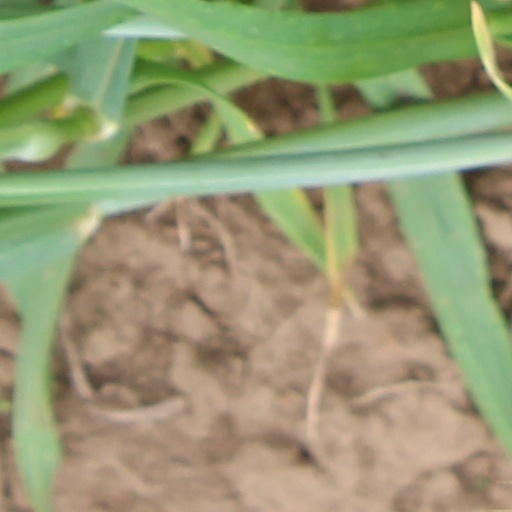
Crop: wheat